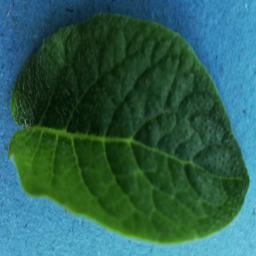
Etiqueta: Sana